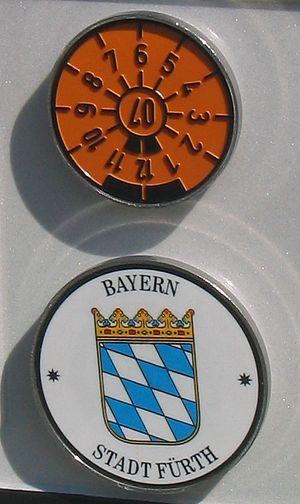
La plaque d'immatriculation allemande est un dispositif permettant l'identification des véhicules du parc automobile allemand.